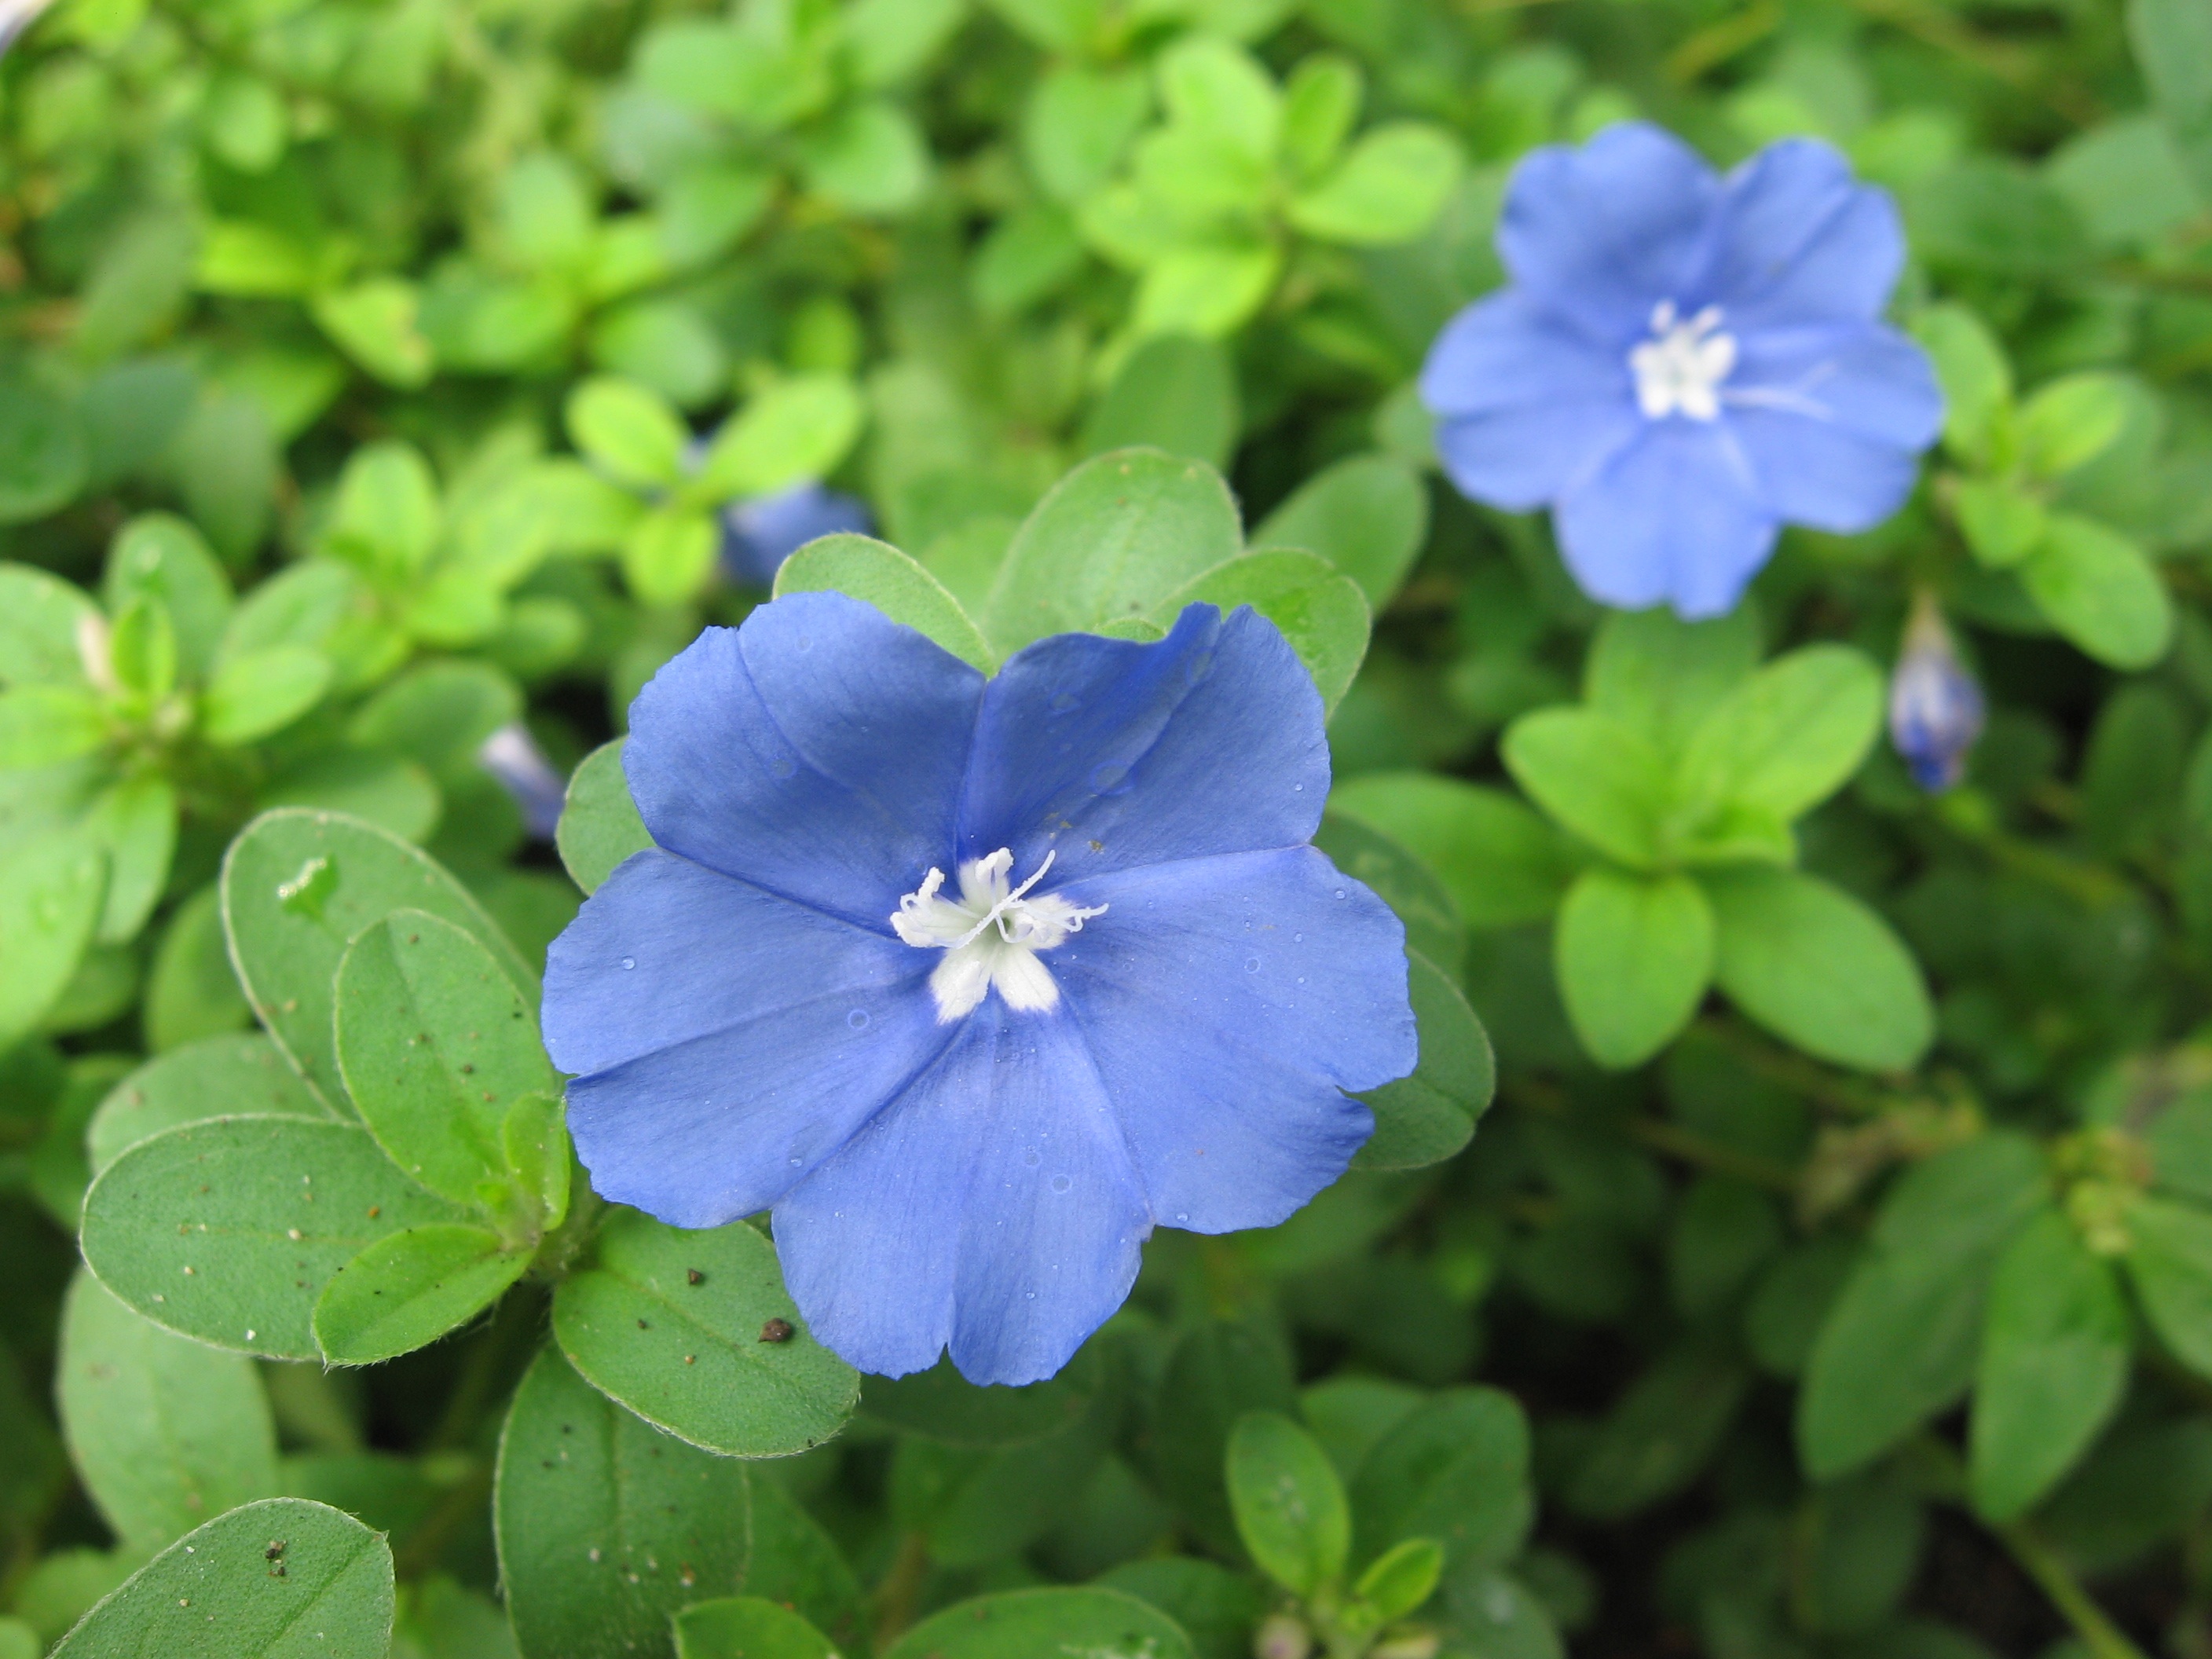
nature, blossom, plant, flower, botany, blooming, flora, wildflower, flowers, gardening, viola, flowering plant, dayflower, annual plant, land plant, violet family, dayflower family